Durvasasana

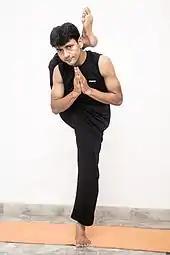
Durvasasana

Durvasasana or Durvasana, is an advanced standing asana in hatha yoga, with one leg raised and the foot hooked behind the neck. The similar Trivikramasana has the raised leg straight. There are seated and reclining variations including Bhairavasana. Versions of the pose are depicted in statues in Karnataka and Tamil Nadu from the 8th century onwards. Trivikramasana is described in the 18th century "Haṭhābhyāsapaddhati"; a pose close to Durvasasana is illustrated as "Trivikramasana" in the 19th century "Sritattvanidhi".